Giacinto Collegno

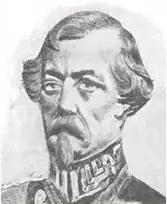
Giacinto Provana di Collegno

Giacinto Provana di Collegno (Turin, 1793 – Baveno, 1856) was an Italian patriot of the Risorgimento period, a friend of Giuseppe Garibaldi. Trained as a geologist, he became a Piedmontese politician and in July 1848 he was appointed Minister of War in the Casati government.